Niagara Falls

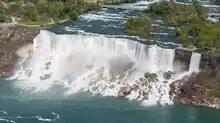
American Falls (large waterfall center-left) and Bridal Veil Falls (right)

The larger and taller Horseshoe Falls is about high, while the American Falls varies between in drop because of giant boulders at its base. Horseshoe Falls is about wide, while the American Falls is wide. The distance between the American extremity of Niagara Falls and the Canadian extremity is .